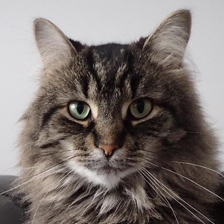
Label: animals